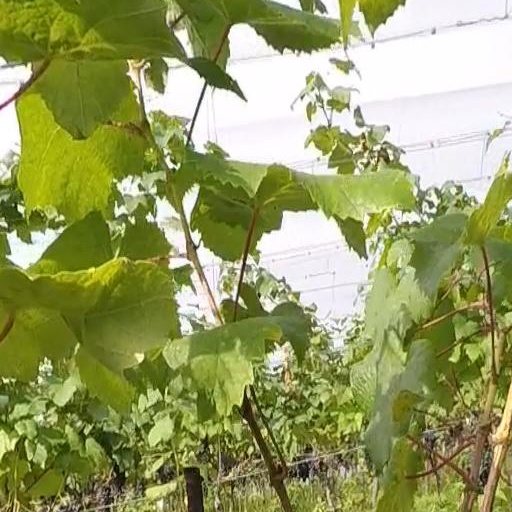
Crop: grape